List of asteroid close approaches to Earth

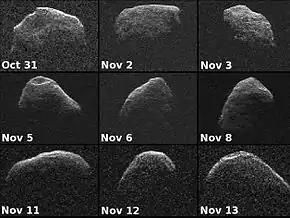
Goldstone radar images of asteroid 's Earth flyby in 2012

This is a list of examples where an asteroid or meteoroid travels close to the Earth. Some of these objects are regarded as potentially hazardous objects if they are estimated to be large enough to cause regional devastation. This list also gives an overview of more detailed lists dedicated to specific years, such as List of asteroid close approaches to Earth in 2025.